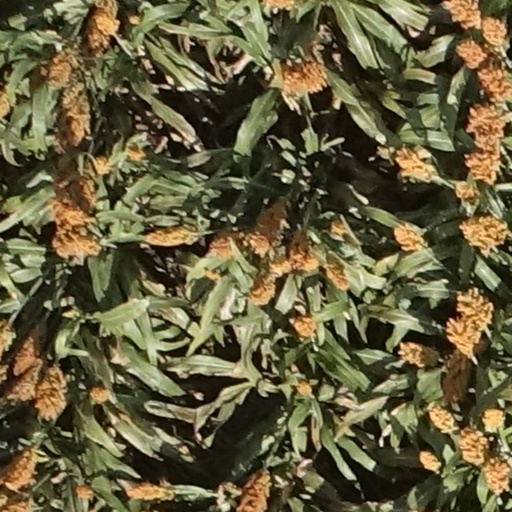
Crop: sorghum